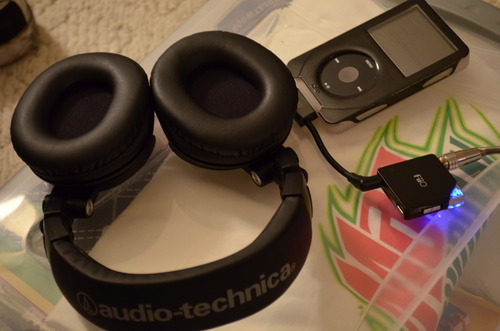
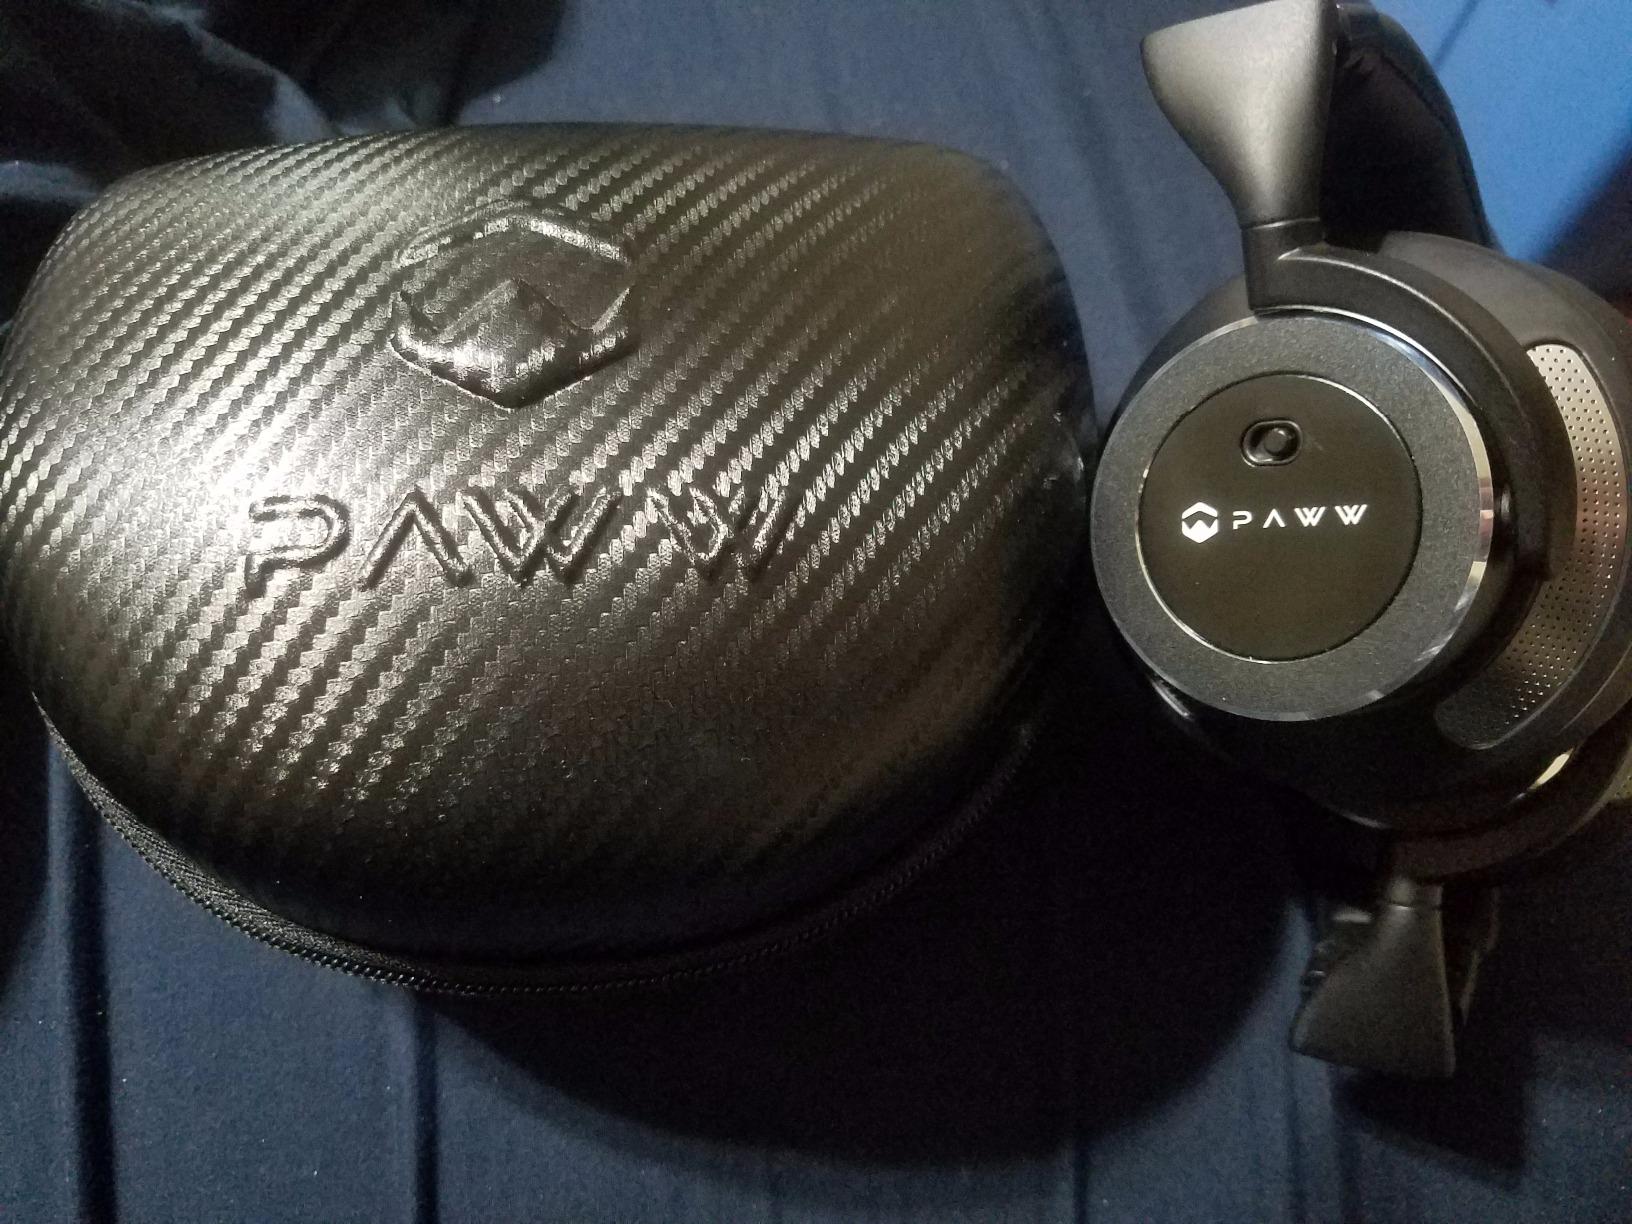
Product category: headphones
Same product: no